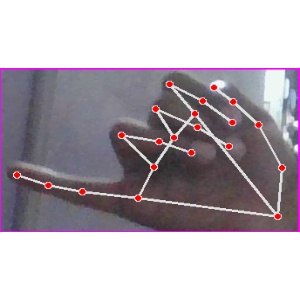
अक्षर: च